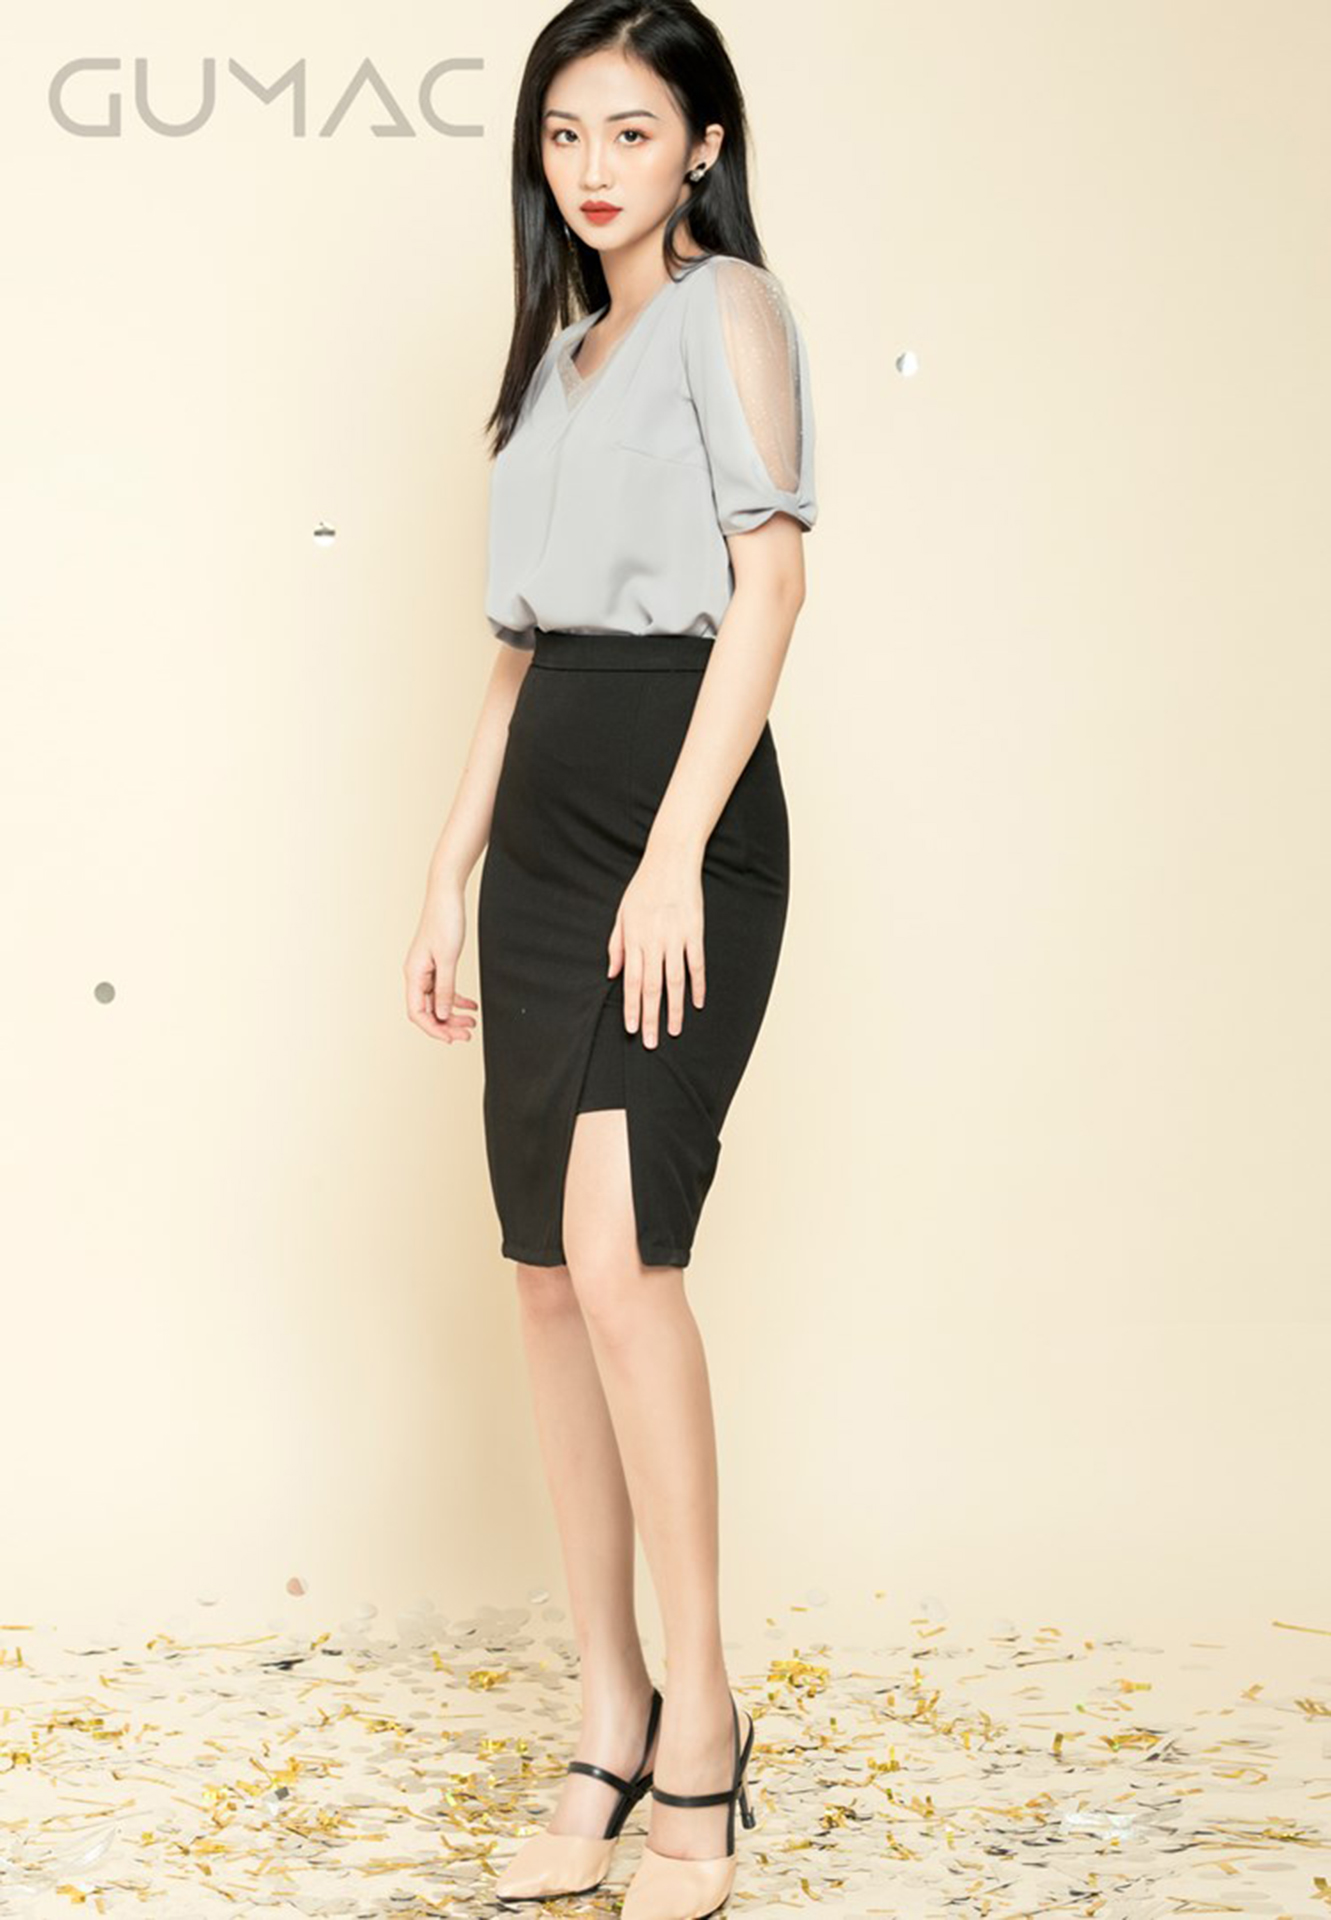
office, fashion, shirt, dress, trousers, clothing, white, black, waist, Pencil skirt, shoulder, fashion model, neck, crop top, leg, joint, cocktail dress, footwear, photo shoot, top, knee, sleeve, trunk, abdomen, formal wear, long hair, little black dress, style, shorts